Gender role

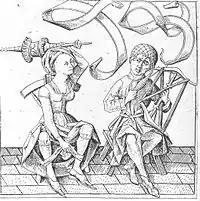
"The world turned upside down", by Israhel van Meckenem the Younger. The wife is holding the sceptre and the man is spinning.

According to social constructionism, gendered behavior is mostly due to social conventions. Theories such as "evolutionary psychology" disagree with that position.